Association for Media Development in South Sudan

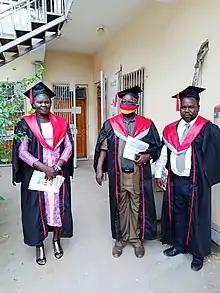
Media Development Administrators

The group works to help strengthen the media and provide a framework in South Sudan to ensure freedom of speech, the right to information and other human rights, and aims to protect freedom of expression, freedom of the press, and the allowance of self-regulation by the media.